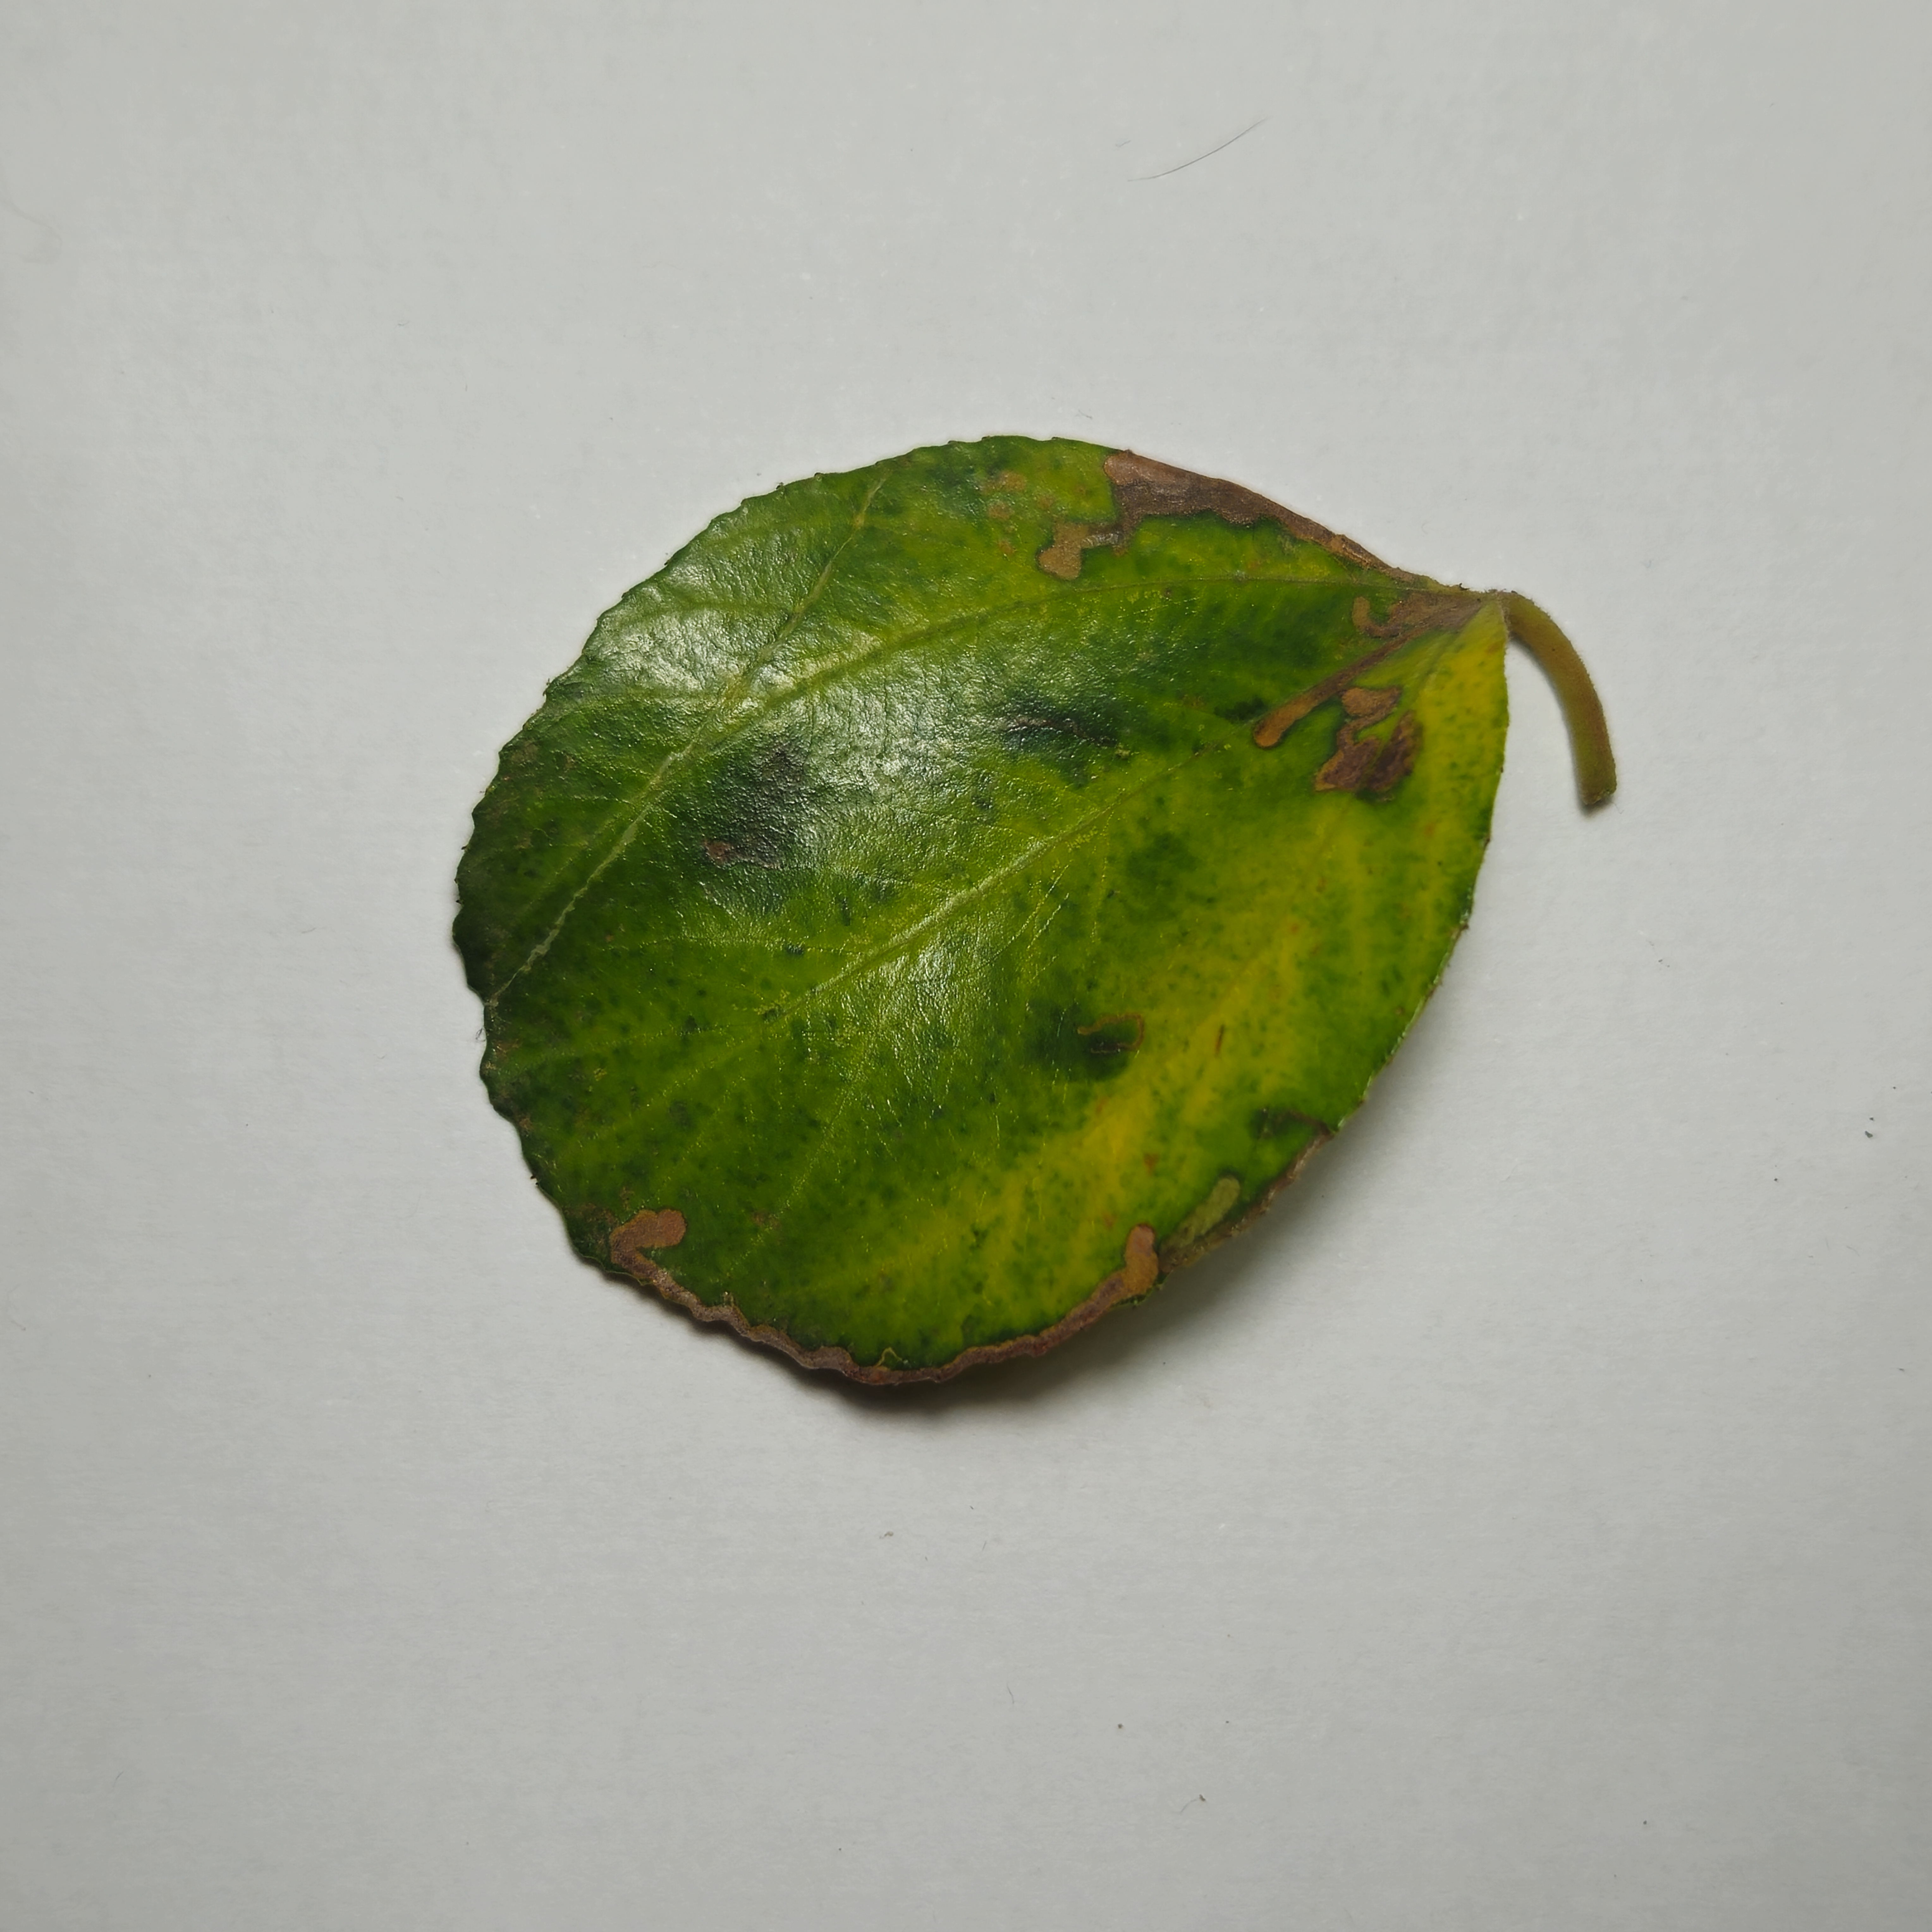
Label: Yellow